Altorf

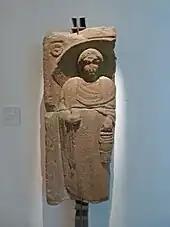
Funerary Stele from the 3rd century (Archeological Museum of Strasbourg)

Altorf is located on the ancient Roman "via romana" or "Bergstrasse" which connected Strasbourg to the strategic pass of Donon. The funerary steles of the 3rd century attest to a Roman presence.